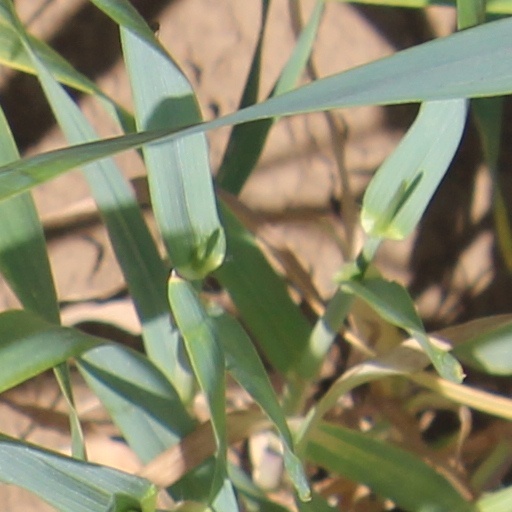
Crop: wheat